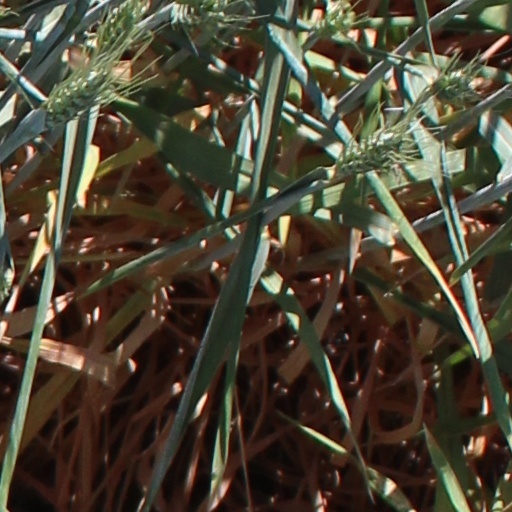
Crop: wheat